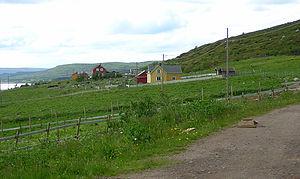
Nesseby est une kommune norvégienne située dans la partie orientale du Comté de Troms og Finnmark.